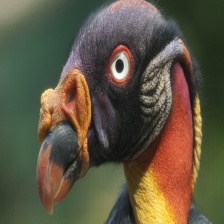
Species: KING VULTURE
Scientific name: SARCORAMPHUS PAPA
ImageNet parent category: vulture